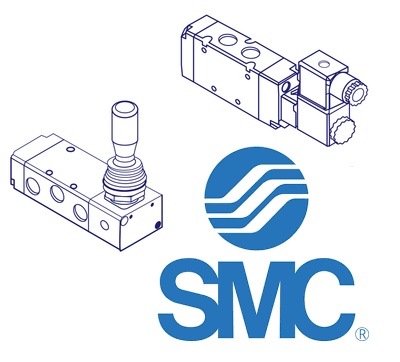
SMC V124AT-5LOUB-X130 Solenoid Valve
3 Port Solenoid Valve
Brand: SMC
Category: Hardware > Hardware Accessories > Pneumatic Hoses > Air Pneumatic Hoses